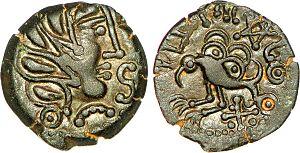
Les Sénons étaient un des peuples gaulois. Ils occupaient la région du Sénonais au centre-est de la Gaule, s'étendant sur une partie des départements actuels de l'Yonne et de Seine-et-Marne. Ils donnèrent leur nom à la ville de Sens qui était leur capitale sous le nom d'Agendicum, ainsi qu'à la ville de Senigallia en Italie, témoignage par ce toponyme de l'invasion gauloise de l'Italie du Nord qui conduit au sac de Rome en 390 av. J-C. Durant le Haut-Empire, la cité des Sénons faisait partie de la province de Gaule lyonnaise.